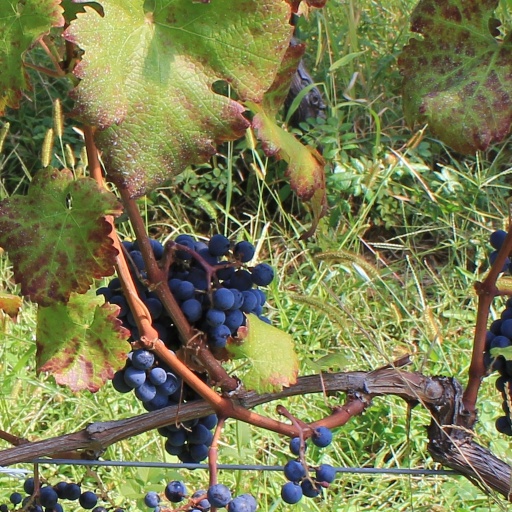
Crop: grape